Card scraper

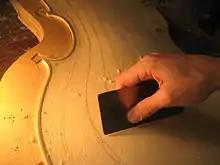
Leveling cello arching with card scraper

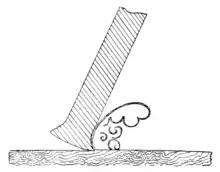
The action of the scraper against the workpiece.

In use, the card scraper is grasped by the fingers, one hand on either side, and tilted in the direction of travel. The degree of tilt controls the effective angle of the cutting edge, which is the burr. Practice is required to find the correct angle. In addition to the tilt, the user will usually flex the scraper slightly by holding it at the edges with the fingers and pressing in the centre with the thumbs. The slight flex causes the corners of the scraper to lift slightly thus preventing them from marring the workpiece.